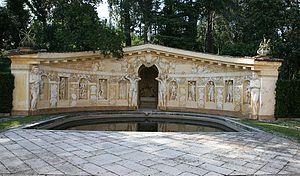
La villa Barbaro dite villa Volpi est une villa veneta conçue par l'architecte Andrea Palladio entre 1550 et 1560 pour les frères Barbaro à Maser, commune italienne de la province de Trévise en Vénétie.